Medicine wheel (symbol)

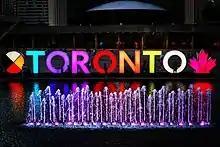
A medicine wheel is part of this 3D Toronto sign.

While some Indigenous groups that now use a version of the modern Medicine Wheel as a symbol have syncretized it with traditional teachings from their specific Native American or First Nations culture, and these particular teachings may go back hundreds, if not thousands of years, critics assert that the pan-Indian context it is usually placed in can too easily displace the unique, traditional teachings of sovereign tribes, bands and Nations, and in some cases even replace traditional ways with new age, fraudulent ones.